Mondeval, Leura

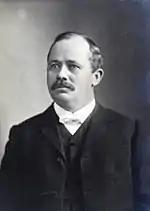
Sir Allen Arthur Taylor

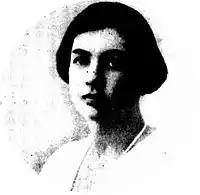
Linda Sparke Davies

Sir Allen Arthur Taylor (1864-1940) who bought Mondeval in 1910 changed the name of the house to Quipolli. He was a ship owner, member of Parliament and for many years the Mayor of Sydney. In 1886 he married Adela Mary Elliott and the couple had one child named Forster Taylor. They also had a house called Wootton in Darlinghurst. The family used Mondeval as a holiday property and had many happy gatherings for the first few years. However they decided to return to the city by 1915 and the house was sold to the Davies family who lived there for about then years.